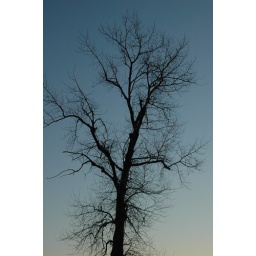
A bare tree against the sky